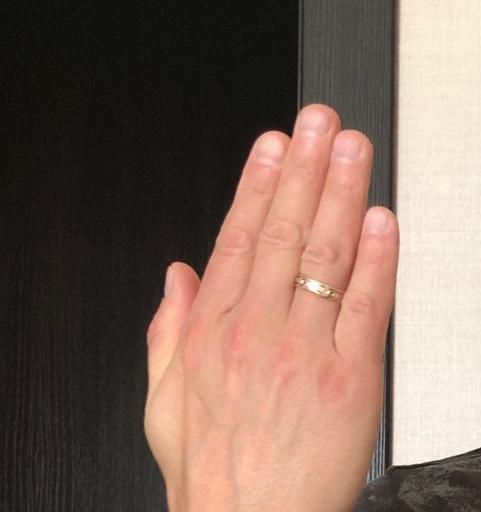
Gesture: stop_inverted